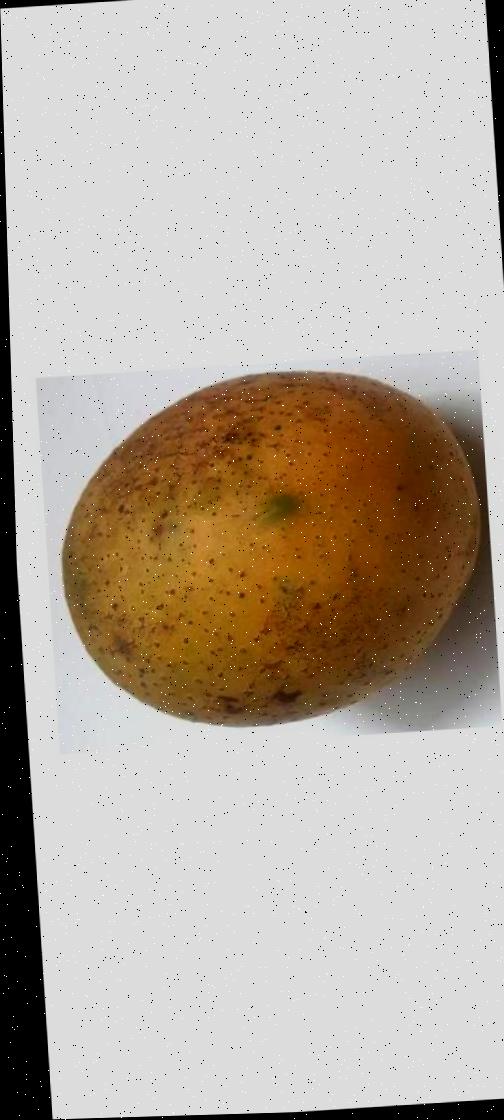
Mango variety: Gourmoti